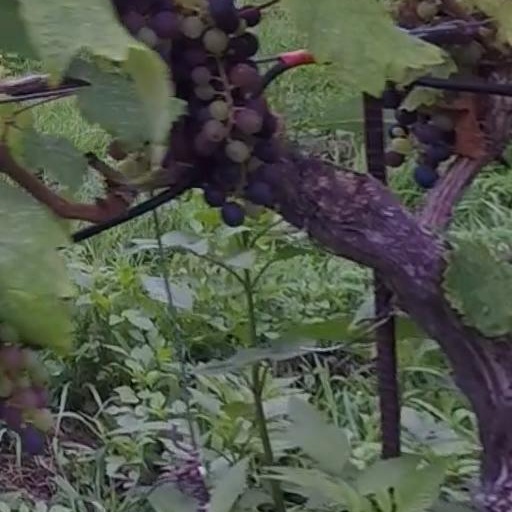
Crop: grape